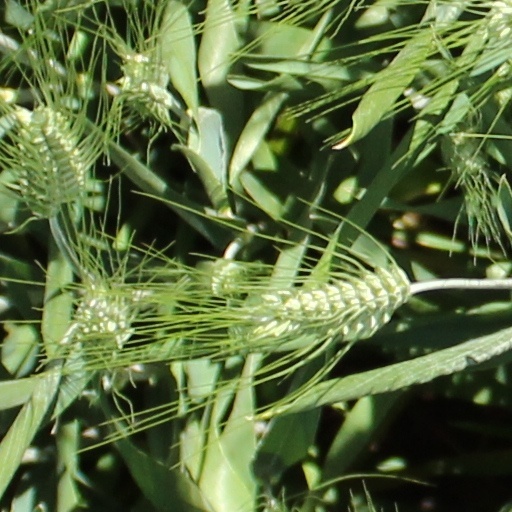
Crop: wheat